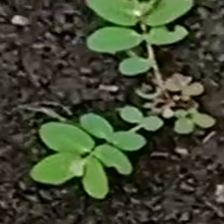
Weed species: Choti_dudhi_(Euphorbia_hirta)